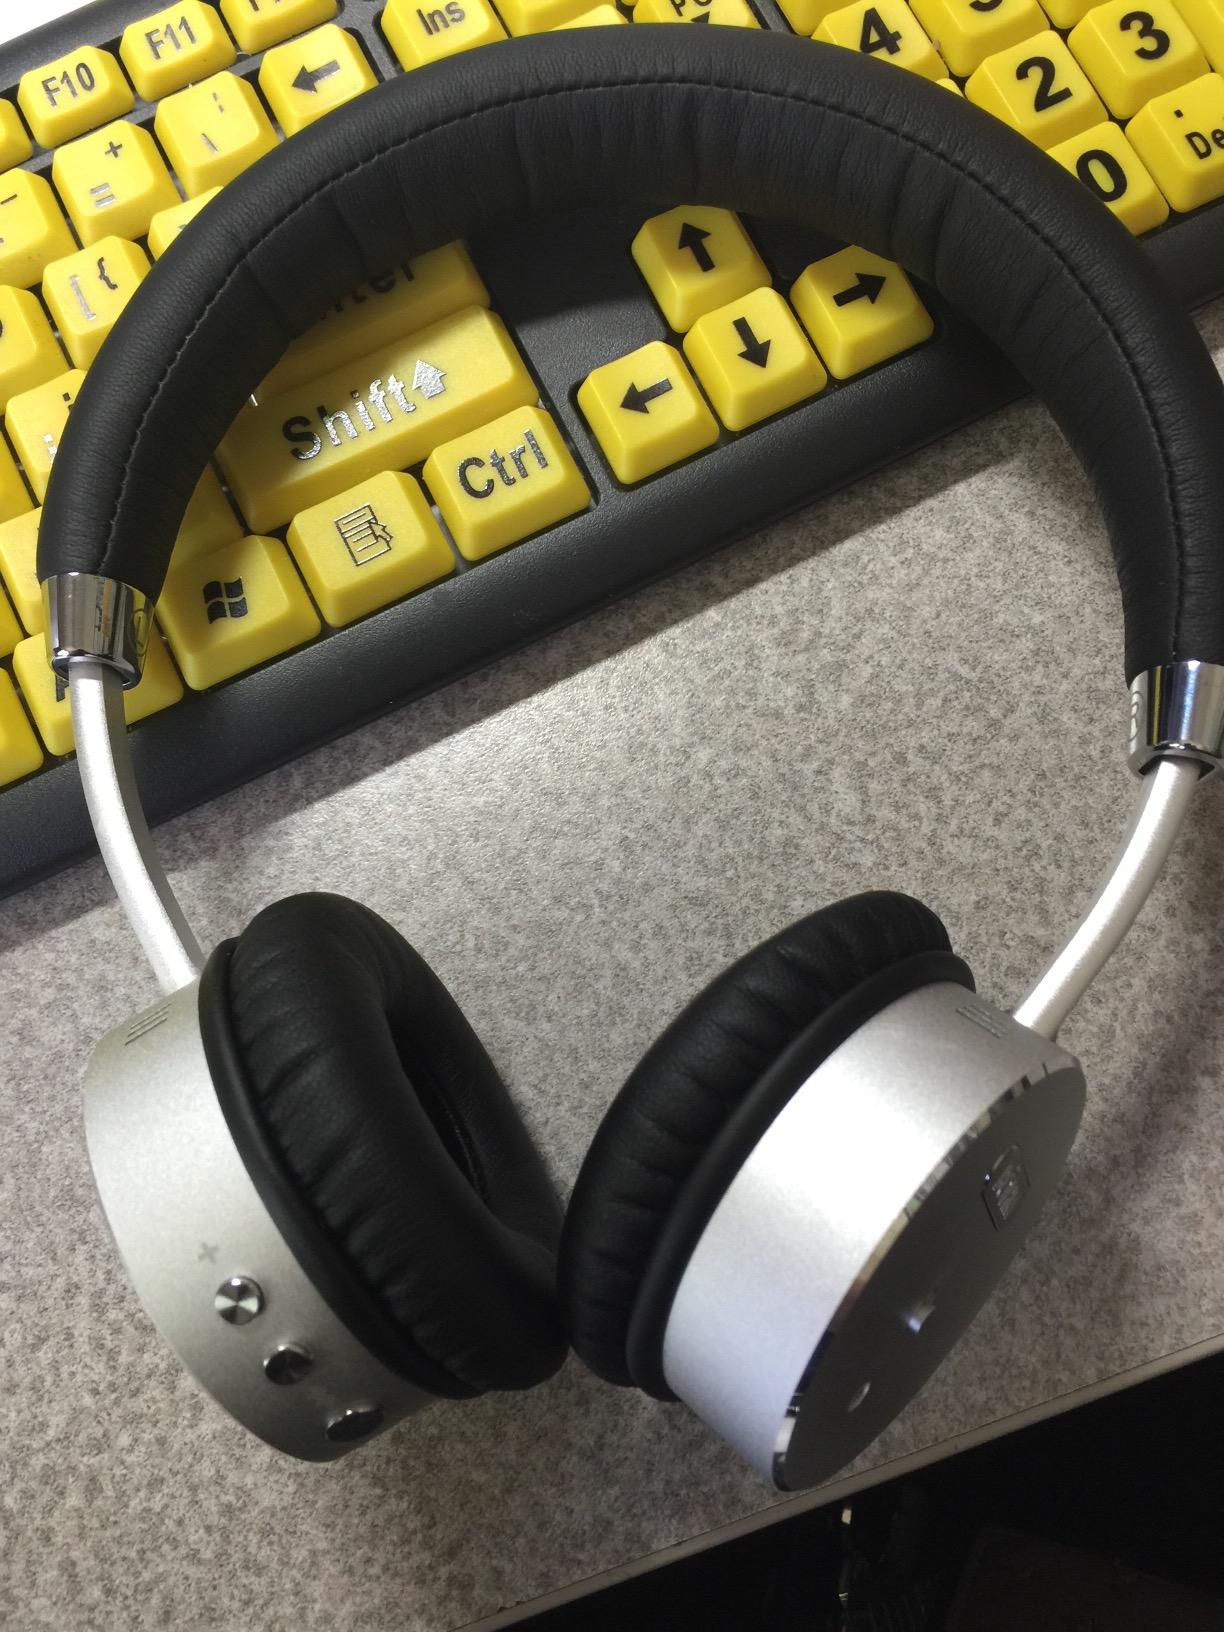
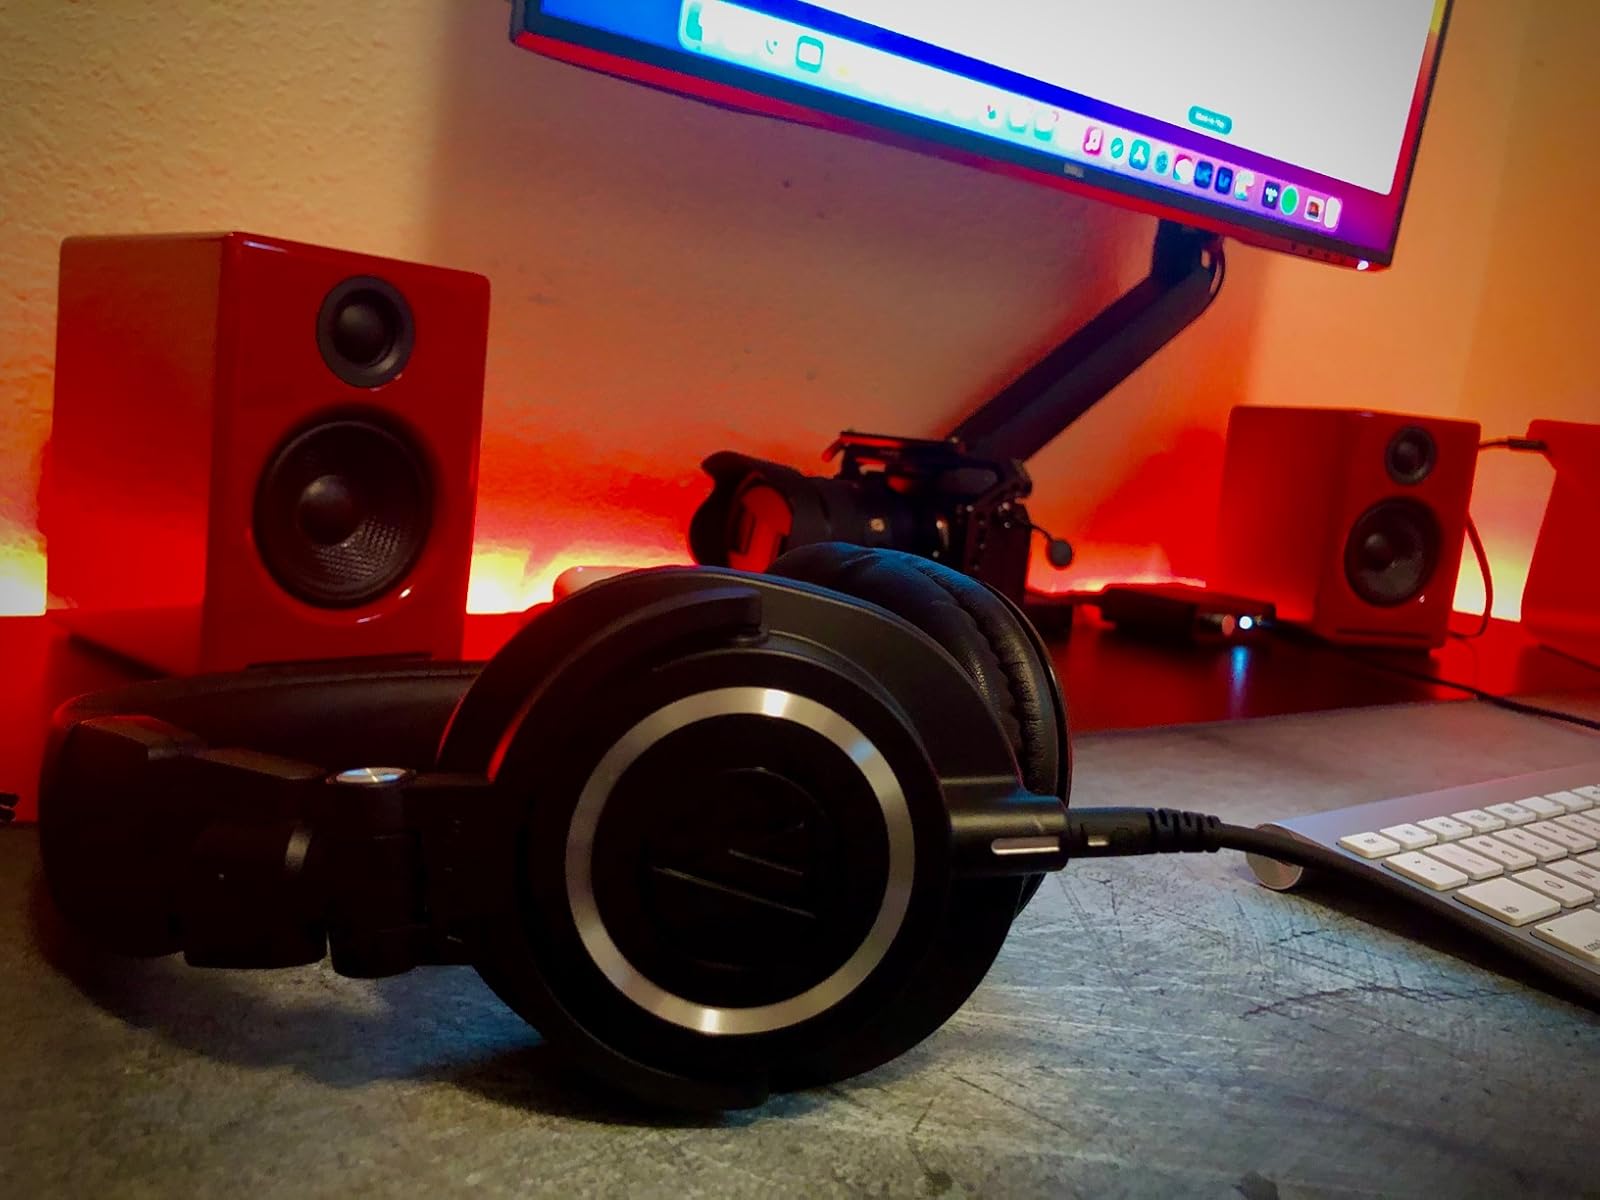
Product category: headphones
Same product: no